Joshua Dürksen

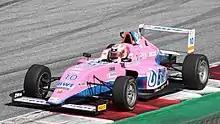
Dürksen racing in the 2021 Italian F4 Championship at the Red Bull Ring

Dürksen returned to the Italian F4 Championship in 2021 with BWT Mücke Motorsport for a third and final season. Dürksen failed to make the podium during the first half of the season, but rebounded during the penultimate round in Mugello where he secured a double victory. With an additional podium in the final round in Monza, He improved to sixth in the final standings and won two races at the Mugello round.